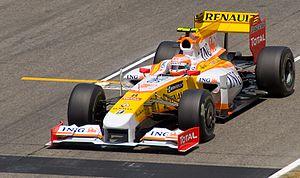
La Renault R29 est la monoplace de Formule 1 engagée par l'équipe ING-Renault F1 Team en championnat du monde de Formule 1 2009.